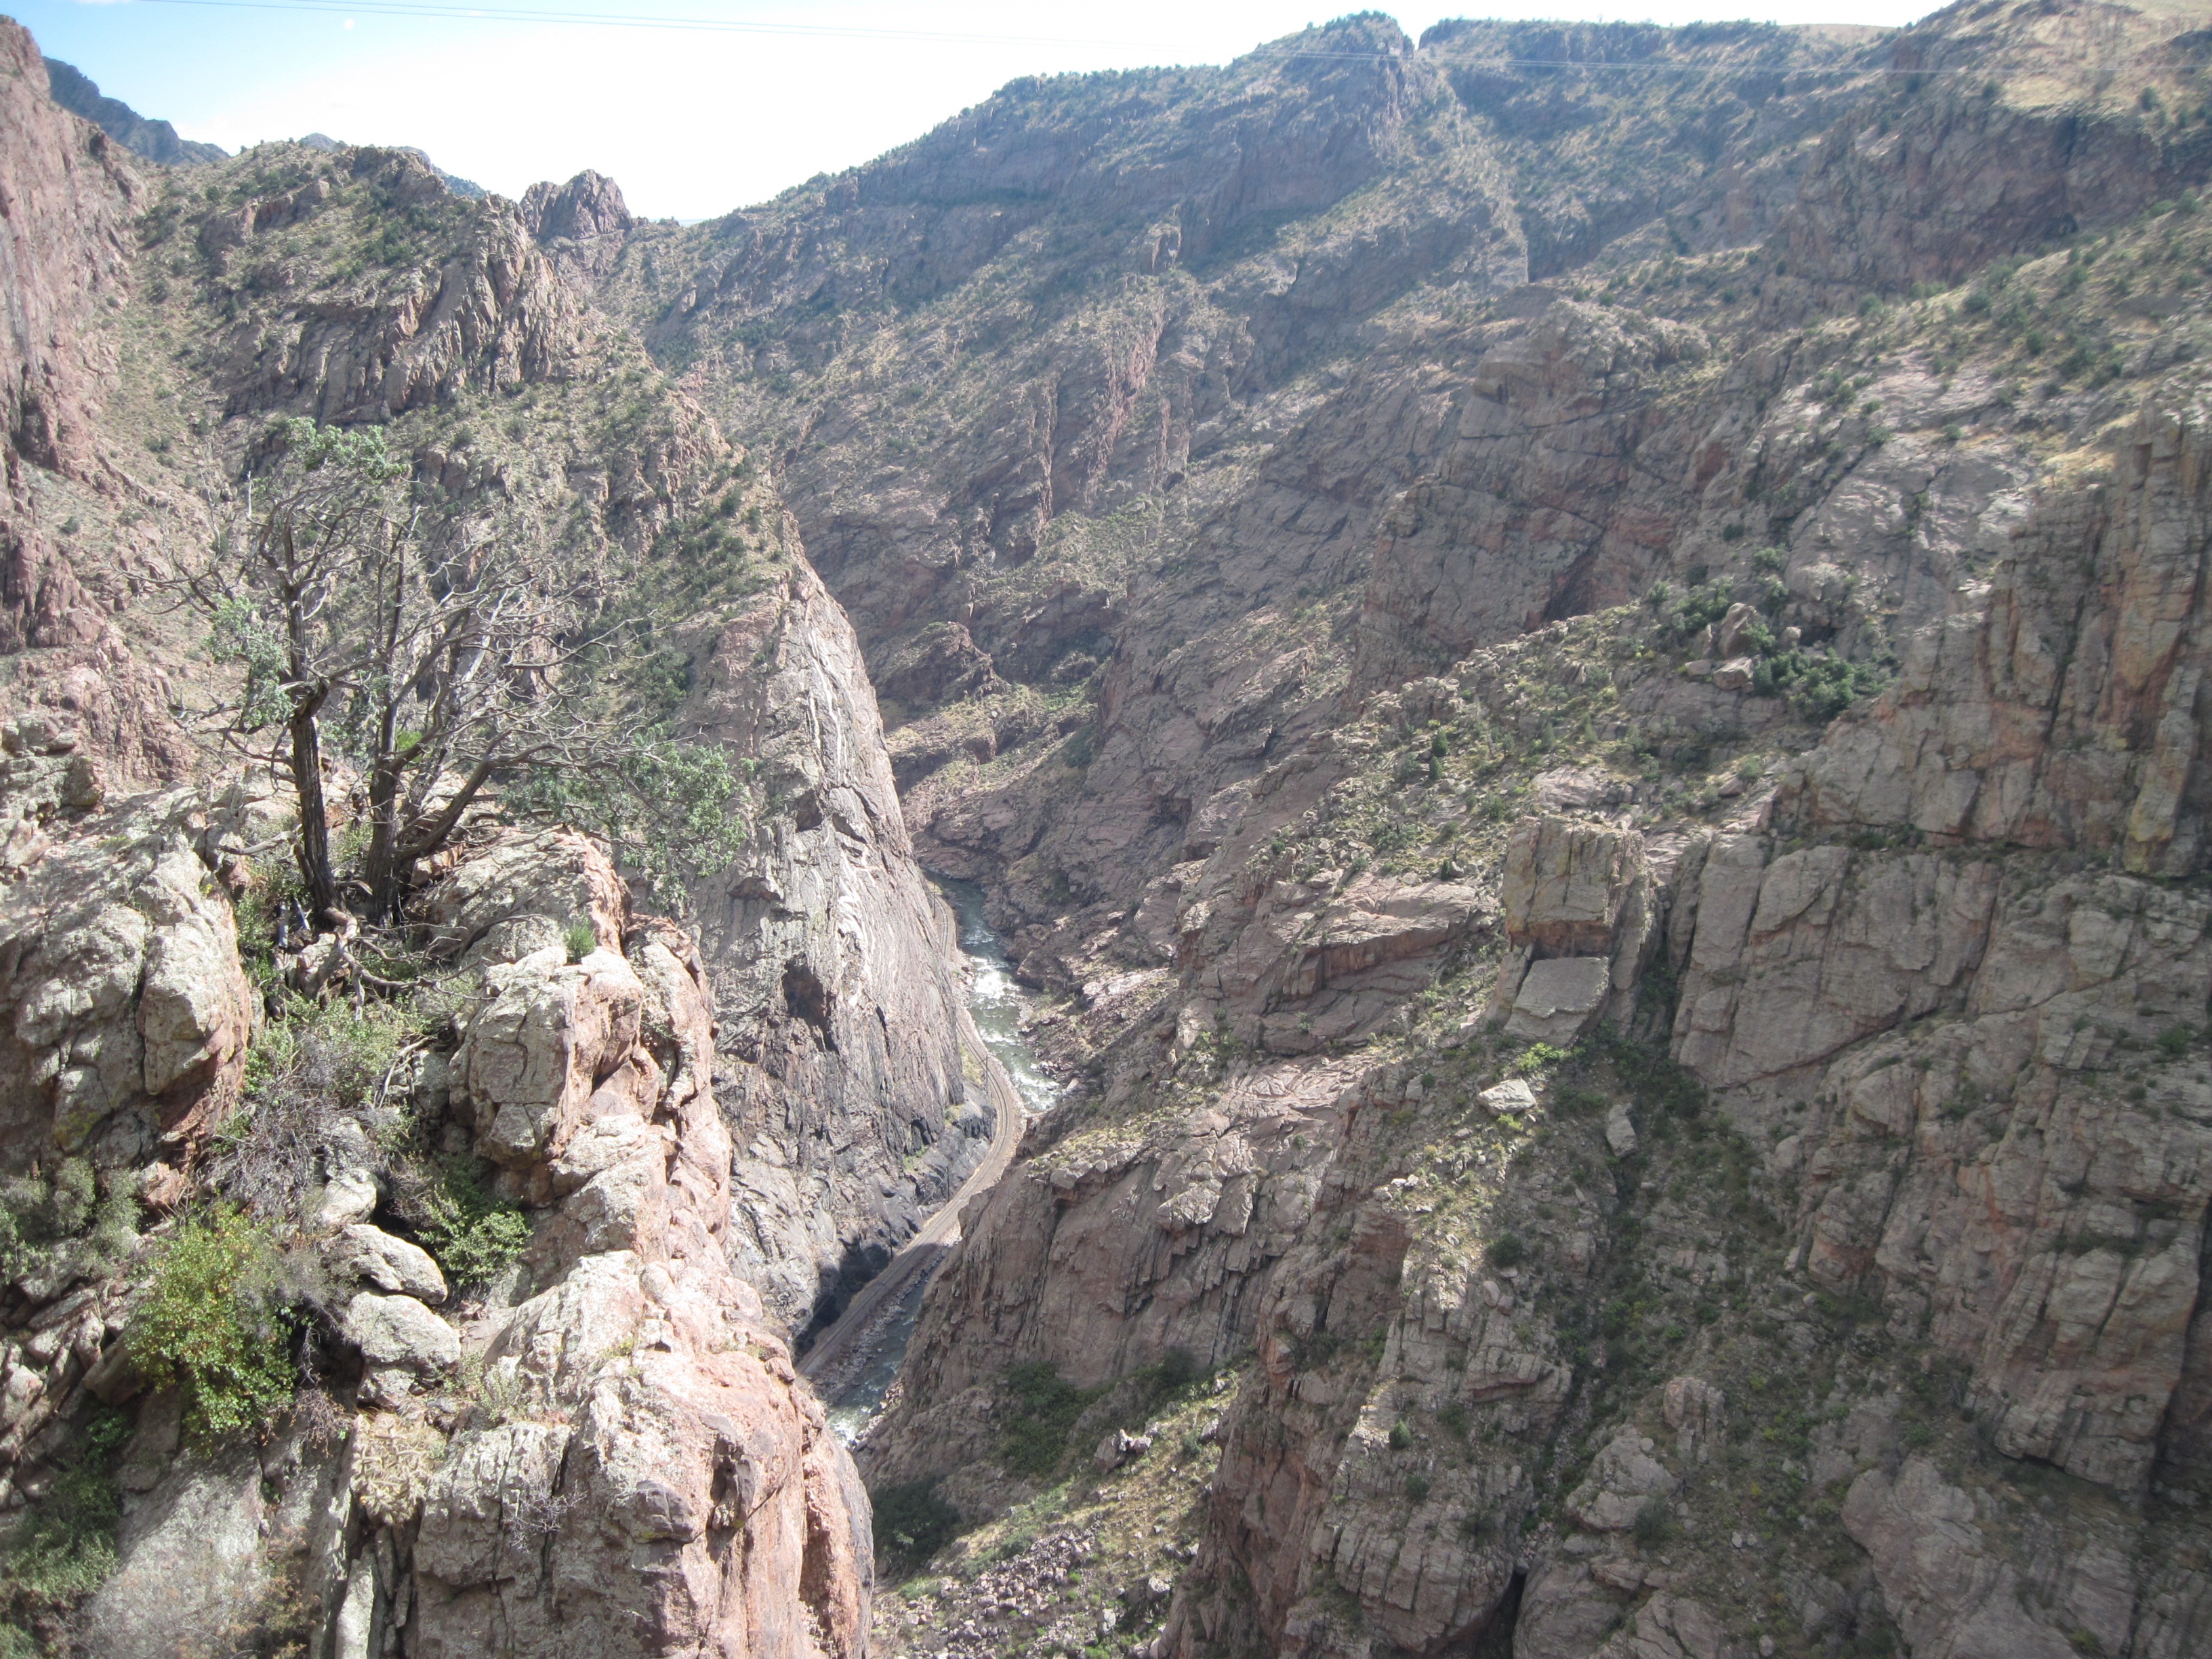
landscape, nature, walking, mountain, hiking, trail, adventure, valley, vacation, travel, formation, cliff, hike, natural, usa, america, landmark, canyon, terrain, ridge, height, outside, geology, colorado, badlands, ravine, escarpment, wadi, landform, nature landscape, arkansas river, geographical feature, geological phenomenon, royal gorge park